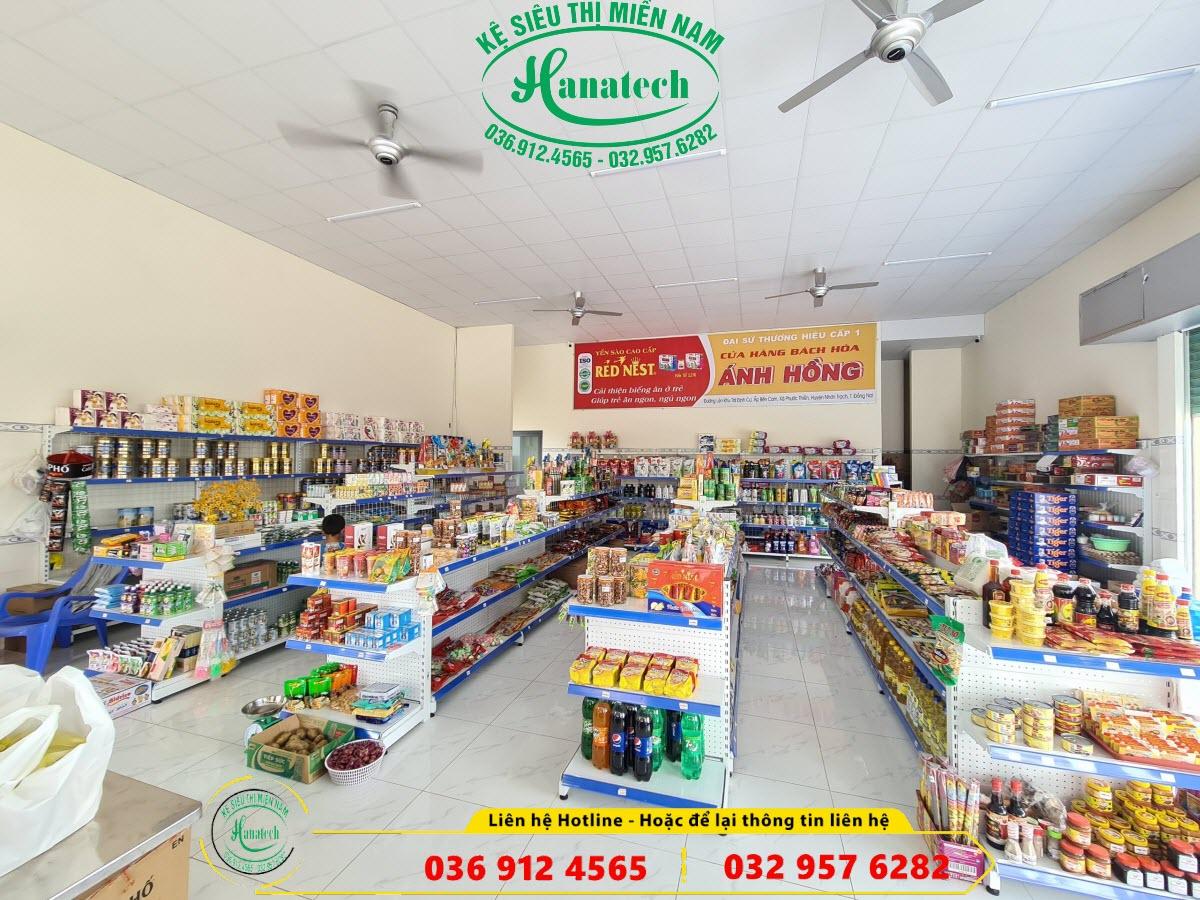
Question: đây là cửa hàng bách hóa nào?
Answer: đây là cửa hàng bách hóa ánh hồng